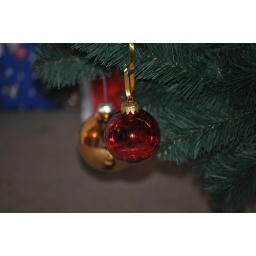
Christmas tree branches with a red and a yellow globe and presents in the back